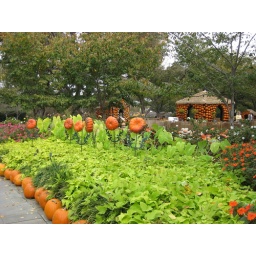
Pumpkins flowers in front of the pumpkin patch and pumpkin houses